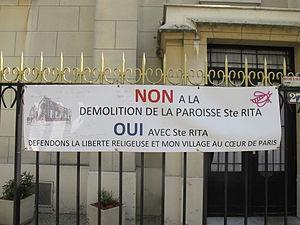
Église Sainte-Rita de Paris
L'église Sainte-Rita de Paris est construite en 1900 dans le 15ᵉ arrondissement de Paris. Dédiée à sainte Rita de Cascia, elle est fondée comme lieu de culte pour l'Église catholique apostolique, issue du mouvement millénariste. Devenue une église gallicane en 1987-1988, elle acquiert alors une certaine réputation médiatique, notamment en raison de la bénédiction des animaux qui s'y déroule chaque année. Elle est mise en vente dans les années 2000-2010 et promise à la démolition en 2011-2012, ce qui entraîne une série de protestations. Fin 2015-août 2016, le bâtiment est pendant quelques mois occupé par une association catholique traditionaliste.